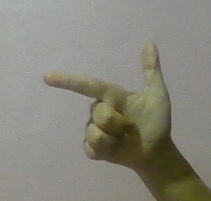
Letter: yaa